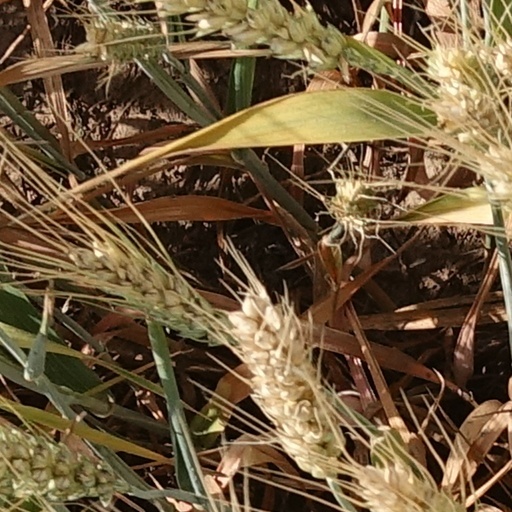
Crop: wheat